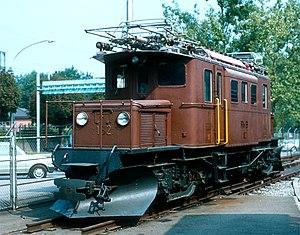
Le chemin de fer de La Mure, dit aussi le petit train de La Mure, est un chemin de fer à voie étroite, devenu depuis 1997 une ligne touristique reliant Saint-Georges-de-Commiers à La Mure, dans le sud du département de l'Isère.
Les Chemins de fer rhétiques, parfois désignés par le sigle RhB, sont une entreprise ferroviaire de Suisse, basée à Coire dans le canton des Grisons.